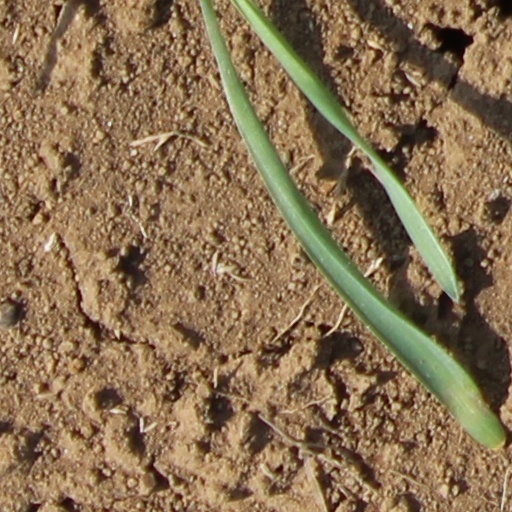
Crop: wheat